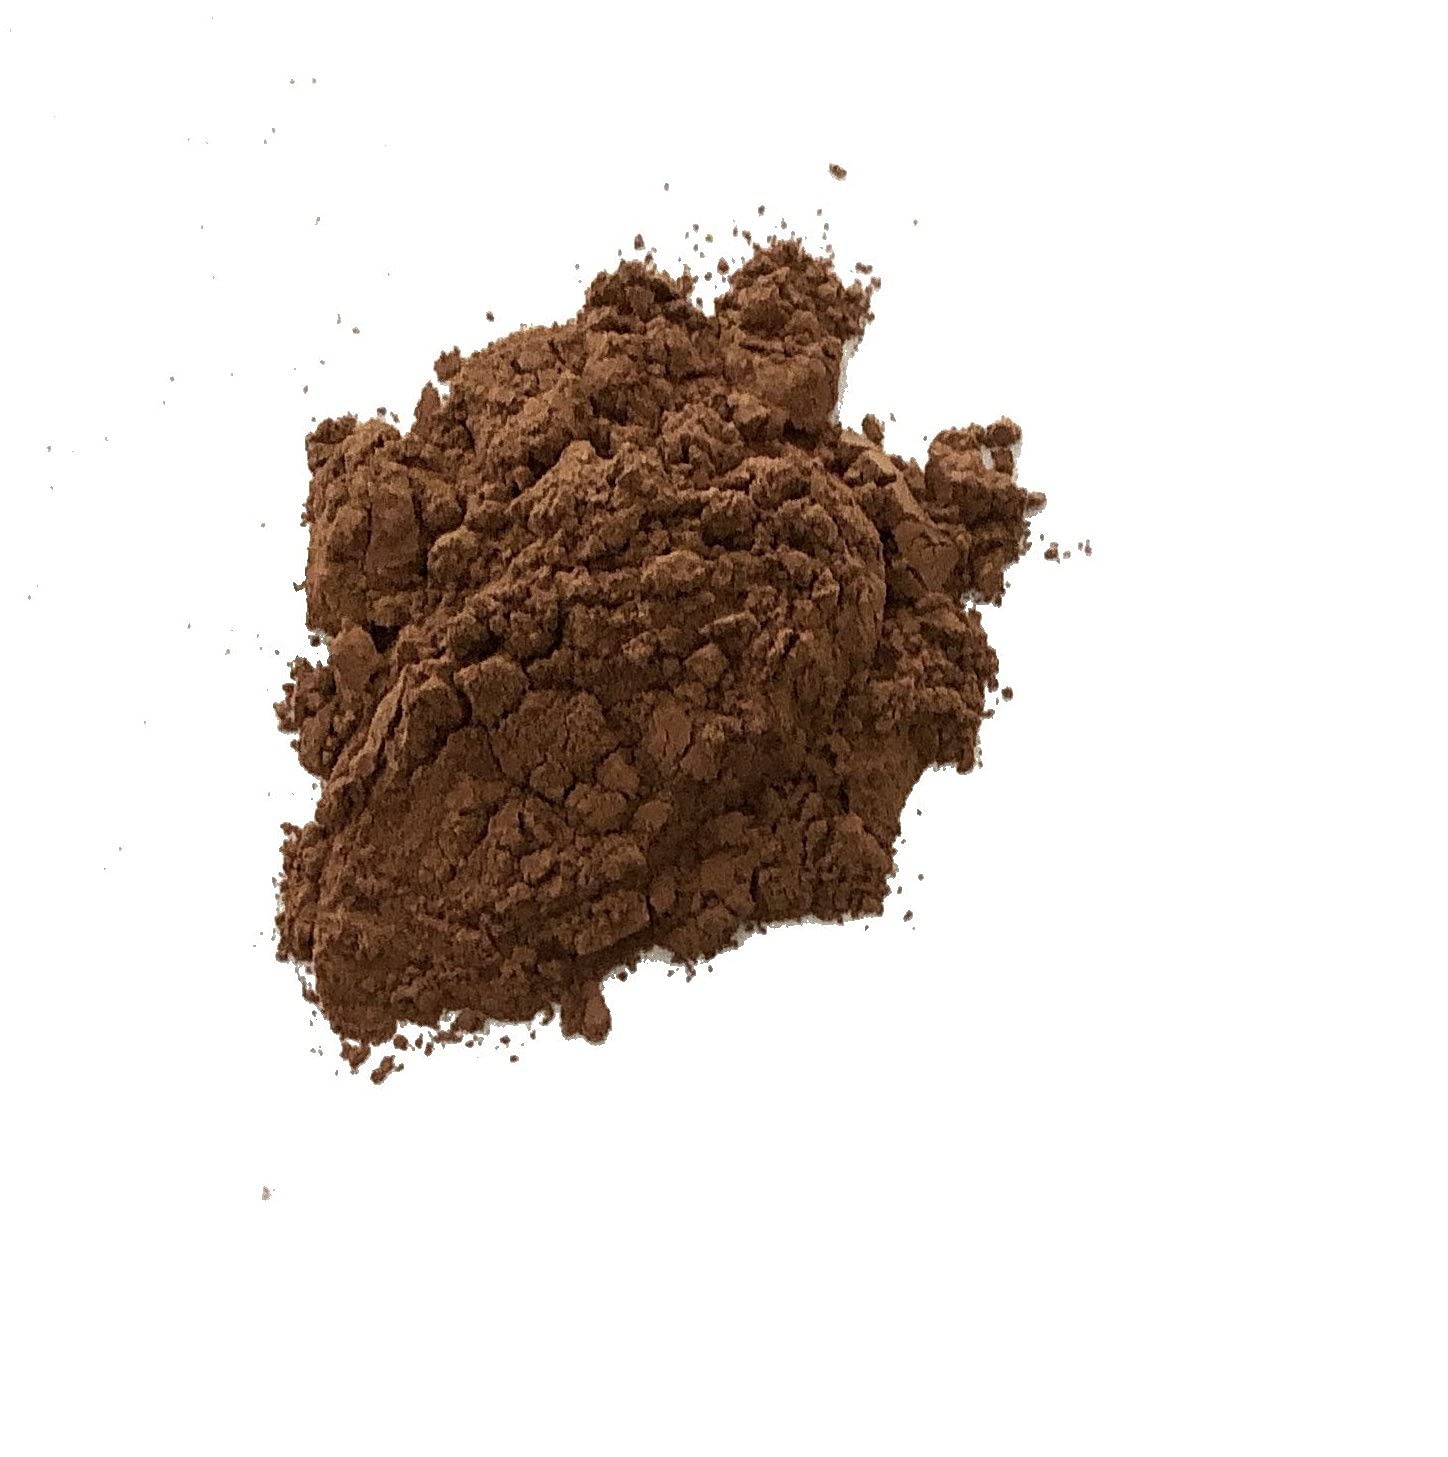
Item Name: COCOA POWDER NATURAL ORGANIC
Bullet Point 1: Botanical Name: Theobroma cacao
Bullet Point 2: USDA Certified Organic, Origin: Peru
Bullet Point 3: Certified Kosher
Bullet Point 4: Organic Cocoa Powder (Raw): 100% organic cocoa powder of 10-12% fat content
Bullet Point 5: 1 pound resealable polyfoil bag
Product Description: About This Product Ingredients 100% organic cocoa powder of 10-12% fat content. California Proposition 65 Consuming this product can expose you to chemicals including arsenic, cadmium, and lead, which are known to the State of California to cause cancer and birth defects or other reproductive harm. For more information go to www.P65Warnings.ca.gov/food.
Value: 1.0
Unit: Pound

Price: 19.99